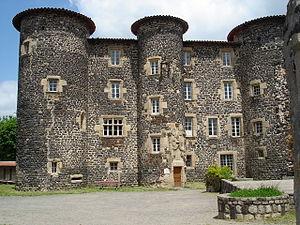
Cet article recense les monuments historiques de l'est de la Haute-Loire, en France.
Le Monastier-sur-Gazeille est une commune française située dans le département de la Haute-Loire en région d'Auvergne-Rhône-Alpes.